Geography of North Macedonia

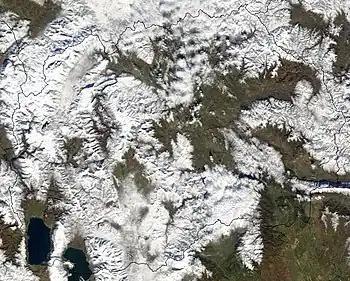
Photo of a cloud-covered Macedonia taken from space

The east border with Bulgaria has length of approximately 148 km. The settled boundary from Yugoslavia and the People's Republic of Bulgaria was accepted after the independence in 1992. The boundary starts from the tripoint with Greece, the boundary runs north, crossing the River of Strumica and then rising to the watershed which it follows northwards and then north-westwards to the tripoint with Serbia.